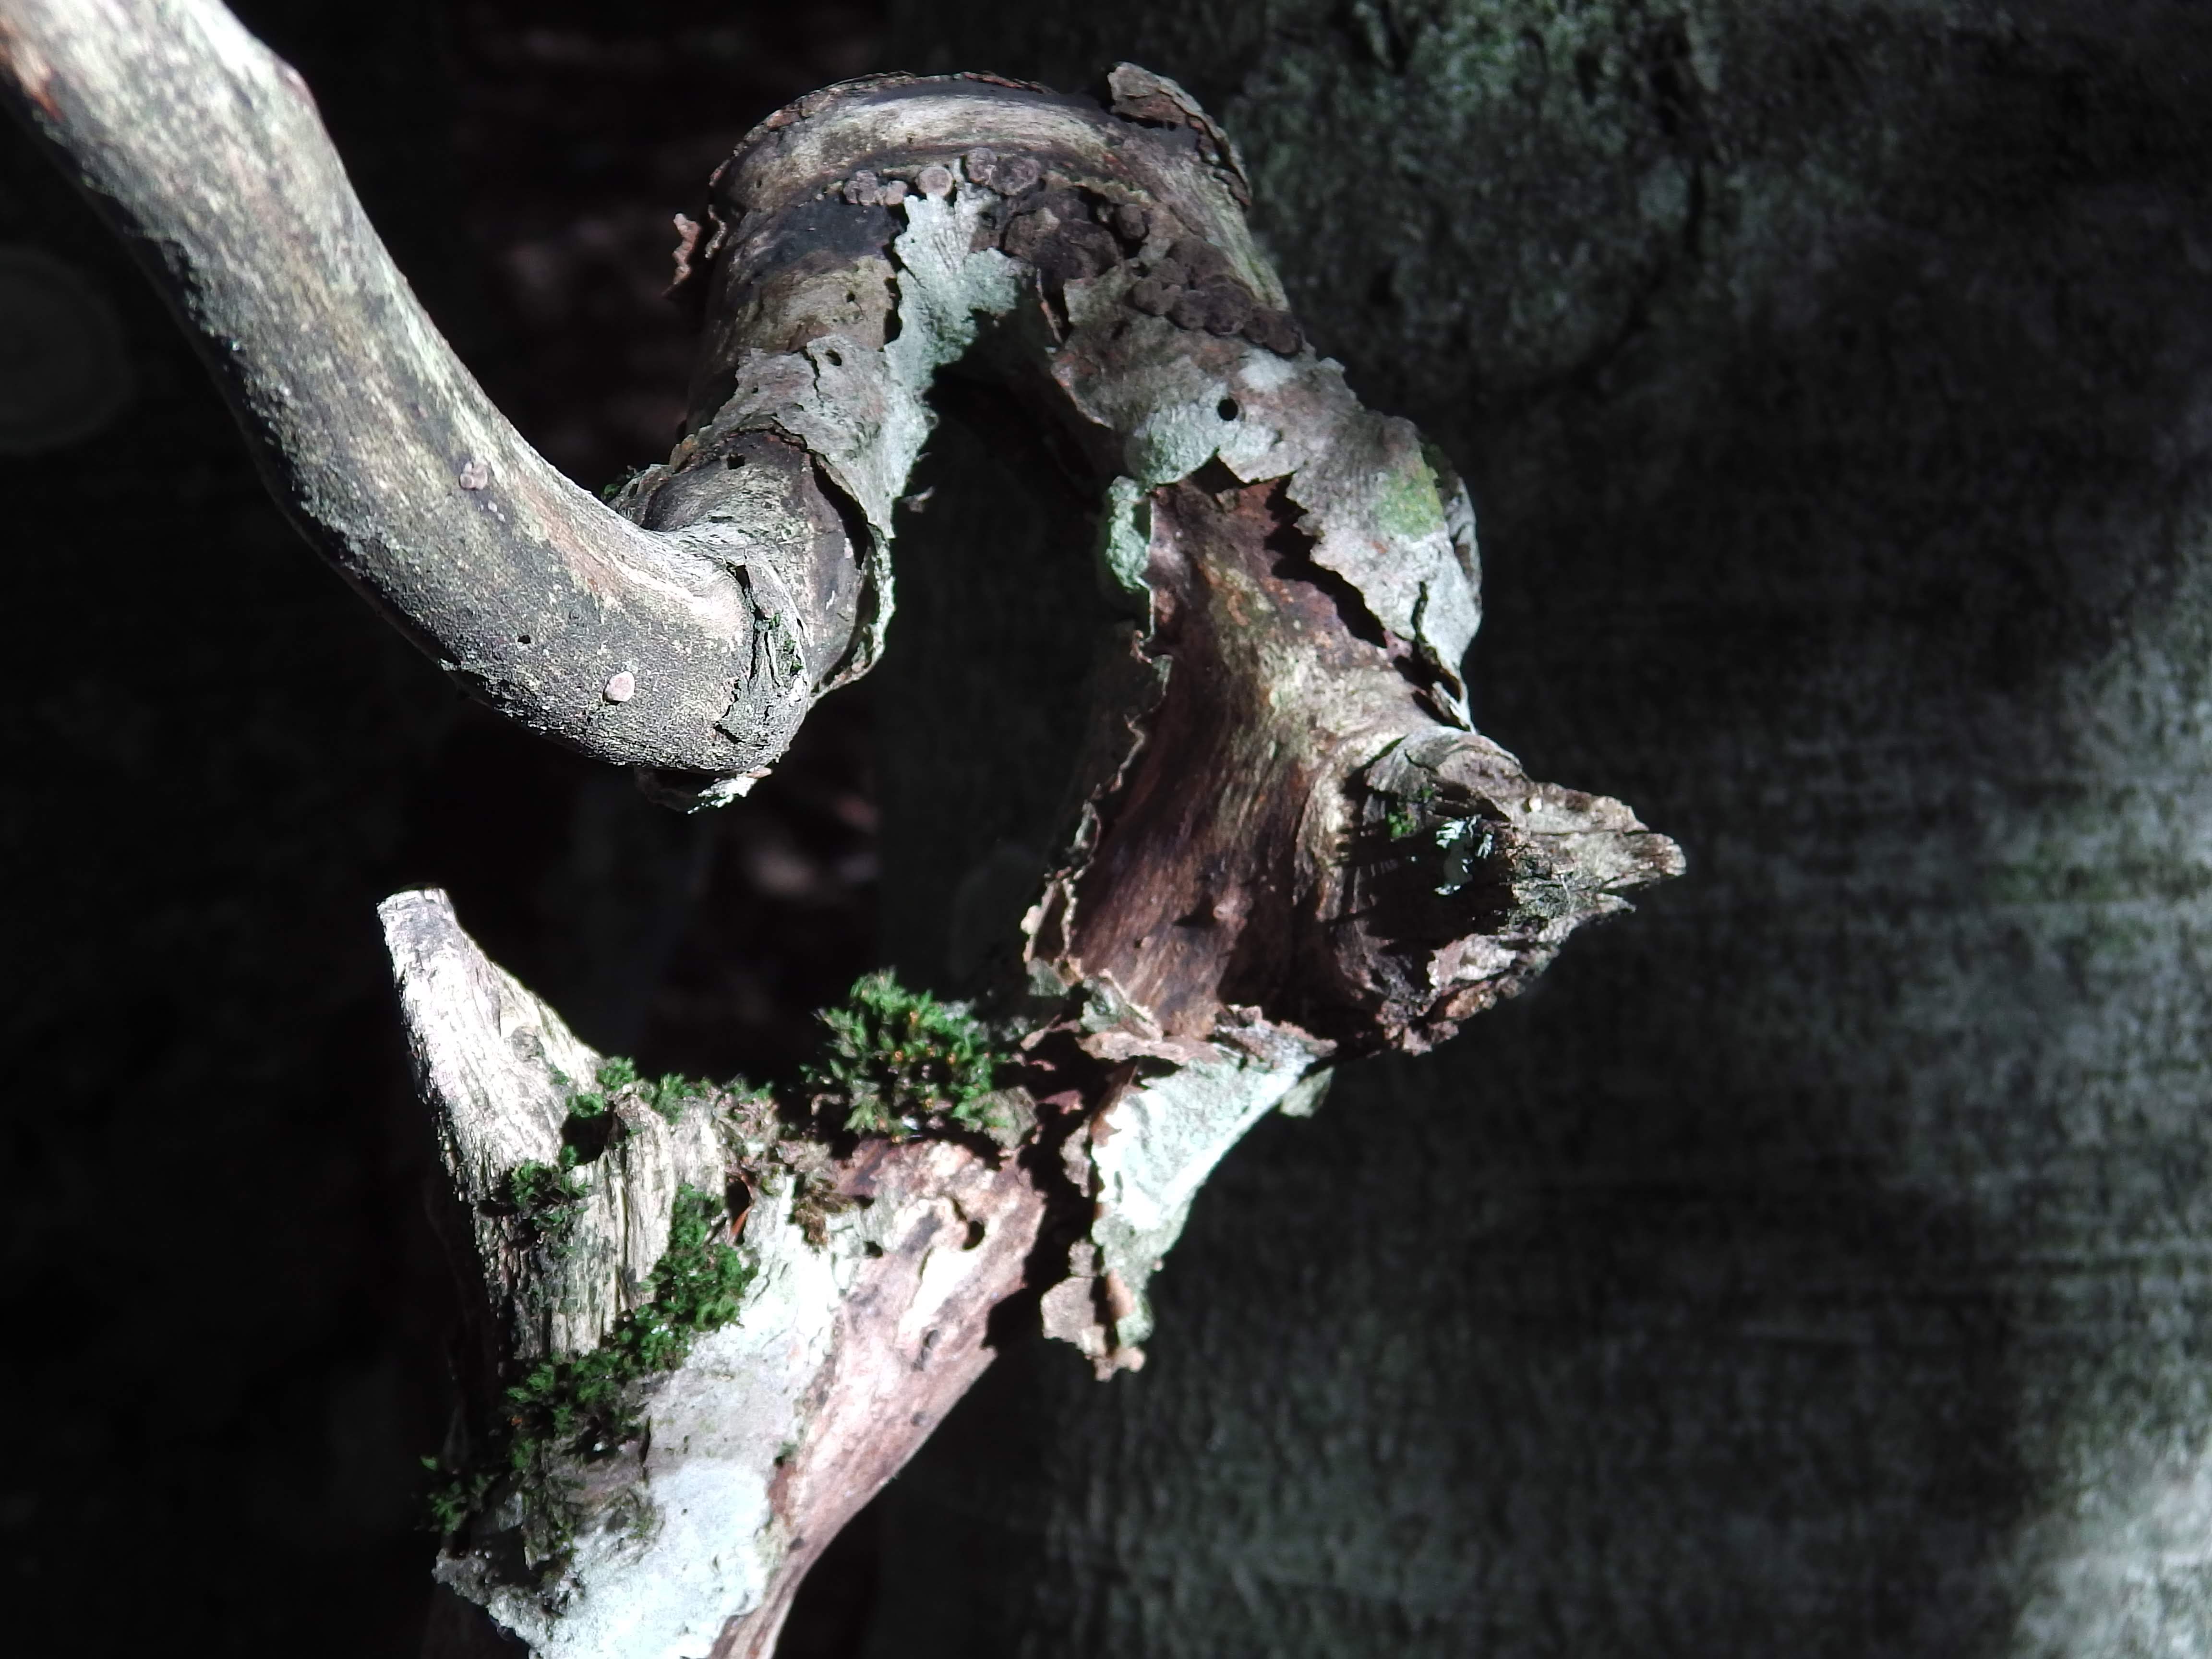
wood, dry branch, tree, green, trunk, branch, woody plant, plant, organism, art, sculpture, forest